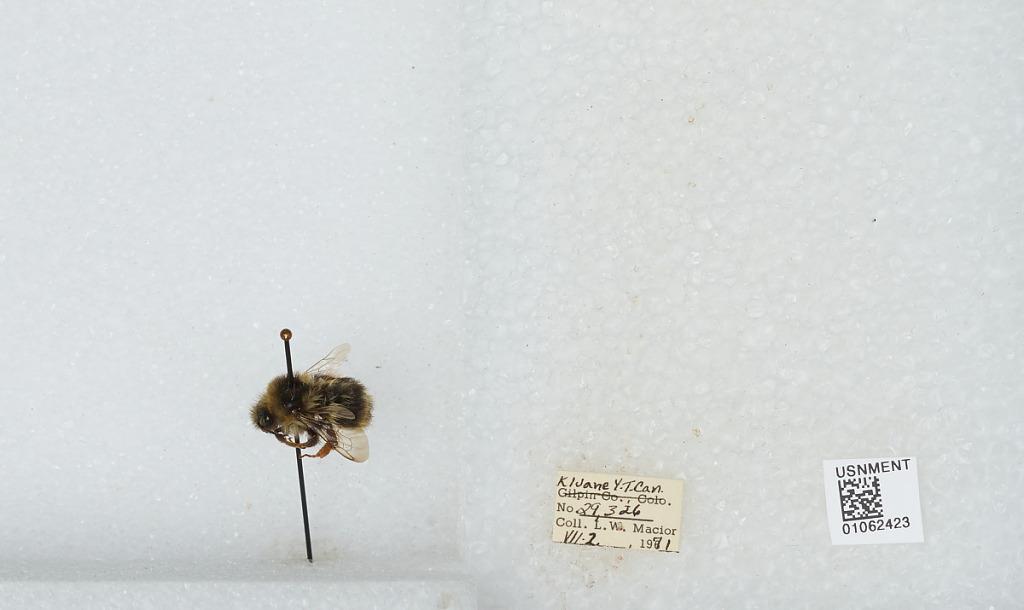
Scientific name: Bombus bifarius nearcticus
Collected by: L. Macior
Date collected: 1971-7-2
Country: Canada
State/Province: Yukon Territory
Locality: Kluane
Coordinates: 60.75, -139.5